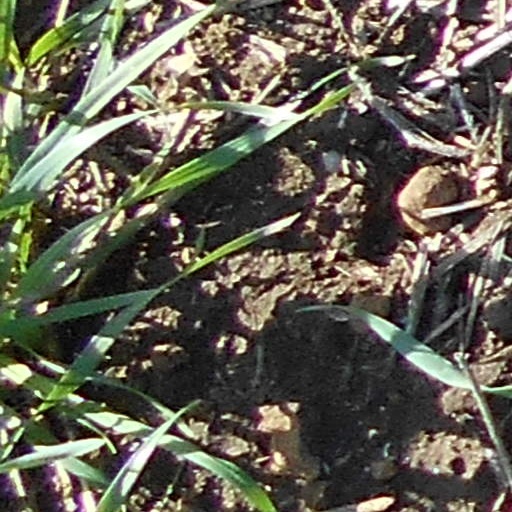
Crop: wheat